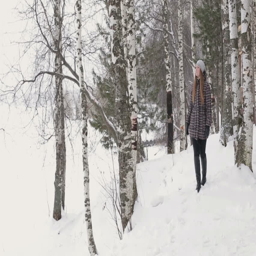
young woman walking in the winter woods and enjoying life